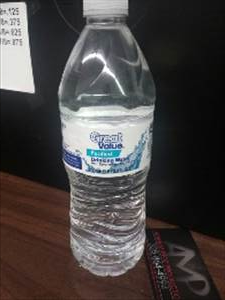
Waste category: plastic